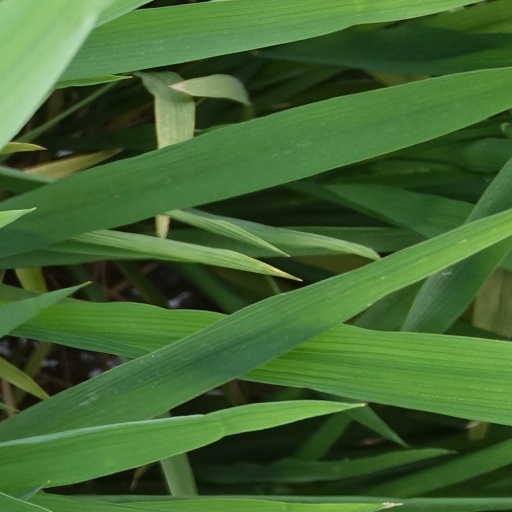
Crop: rice